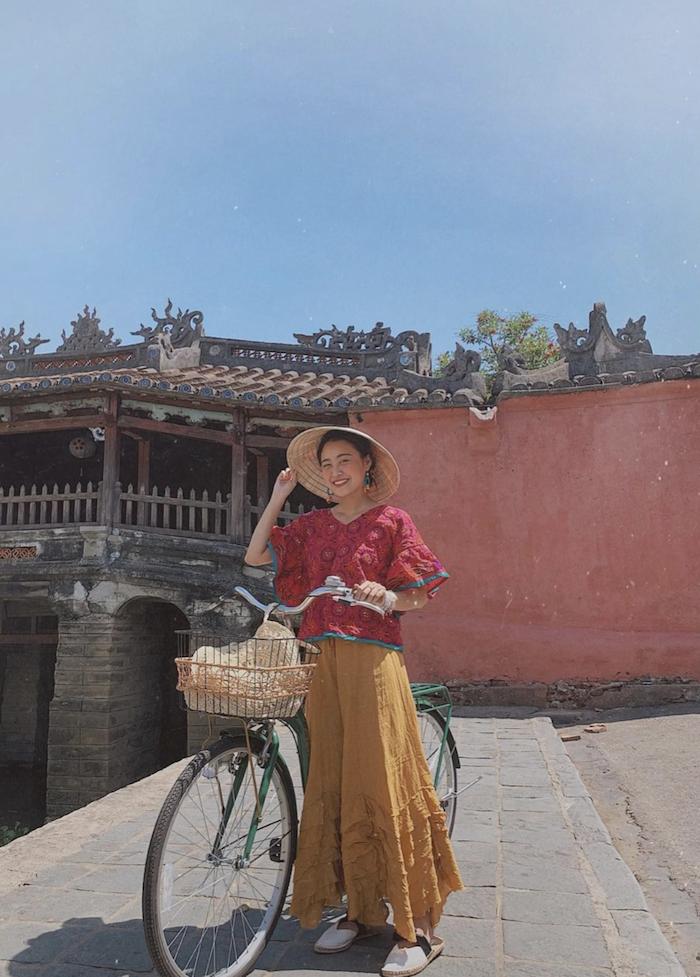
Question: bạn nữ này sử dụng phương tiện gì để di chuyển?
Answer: bạn nữ này di chuyển bằng xe đạp